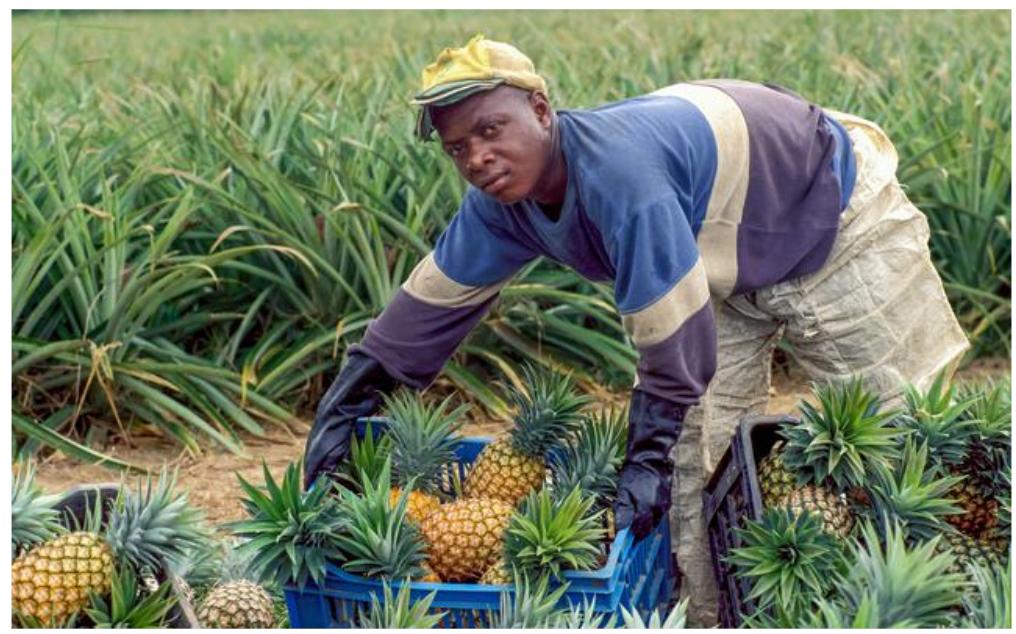
Mwanaume mmoja anayejishughulisha na kilimo kikubwa cha mananasi, akivuna matunda hayo kwa uangalifu kisha kuyajaza kwenye makreti anayotumia kuyasafirisha kwenda sokoni kwaajili ya mauzo ili kukuza kipato chake.